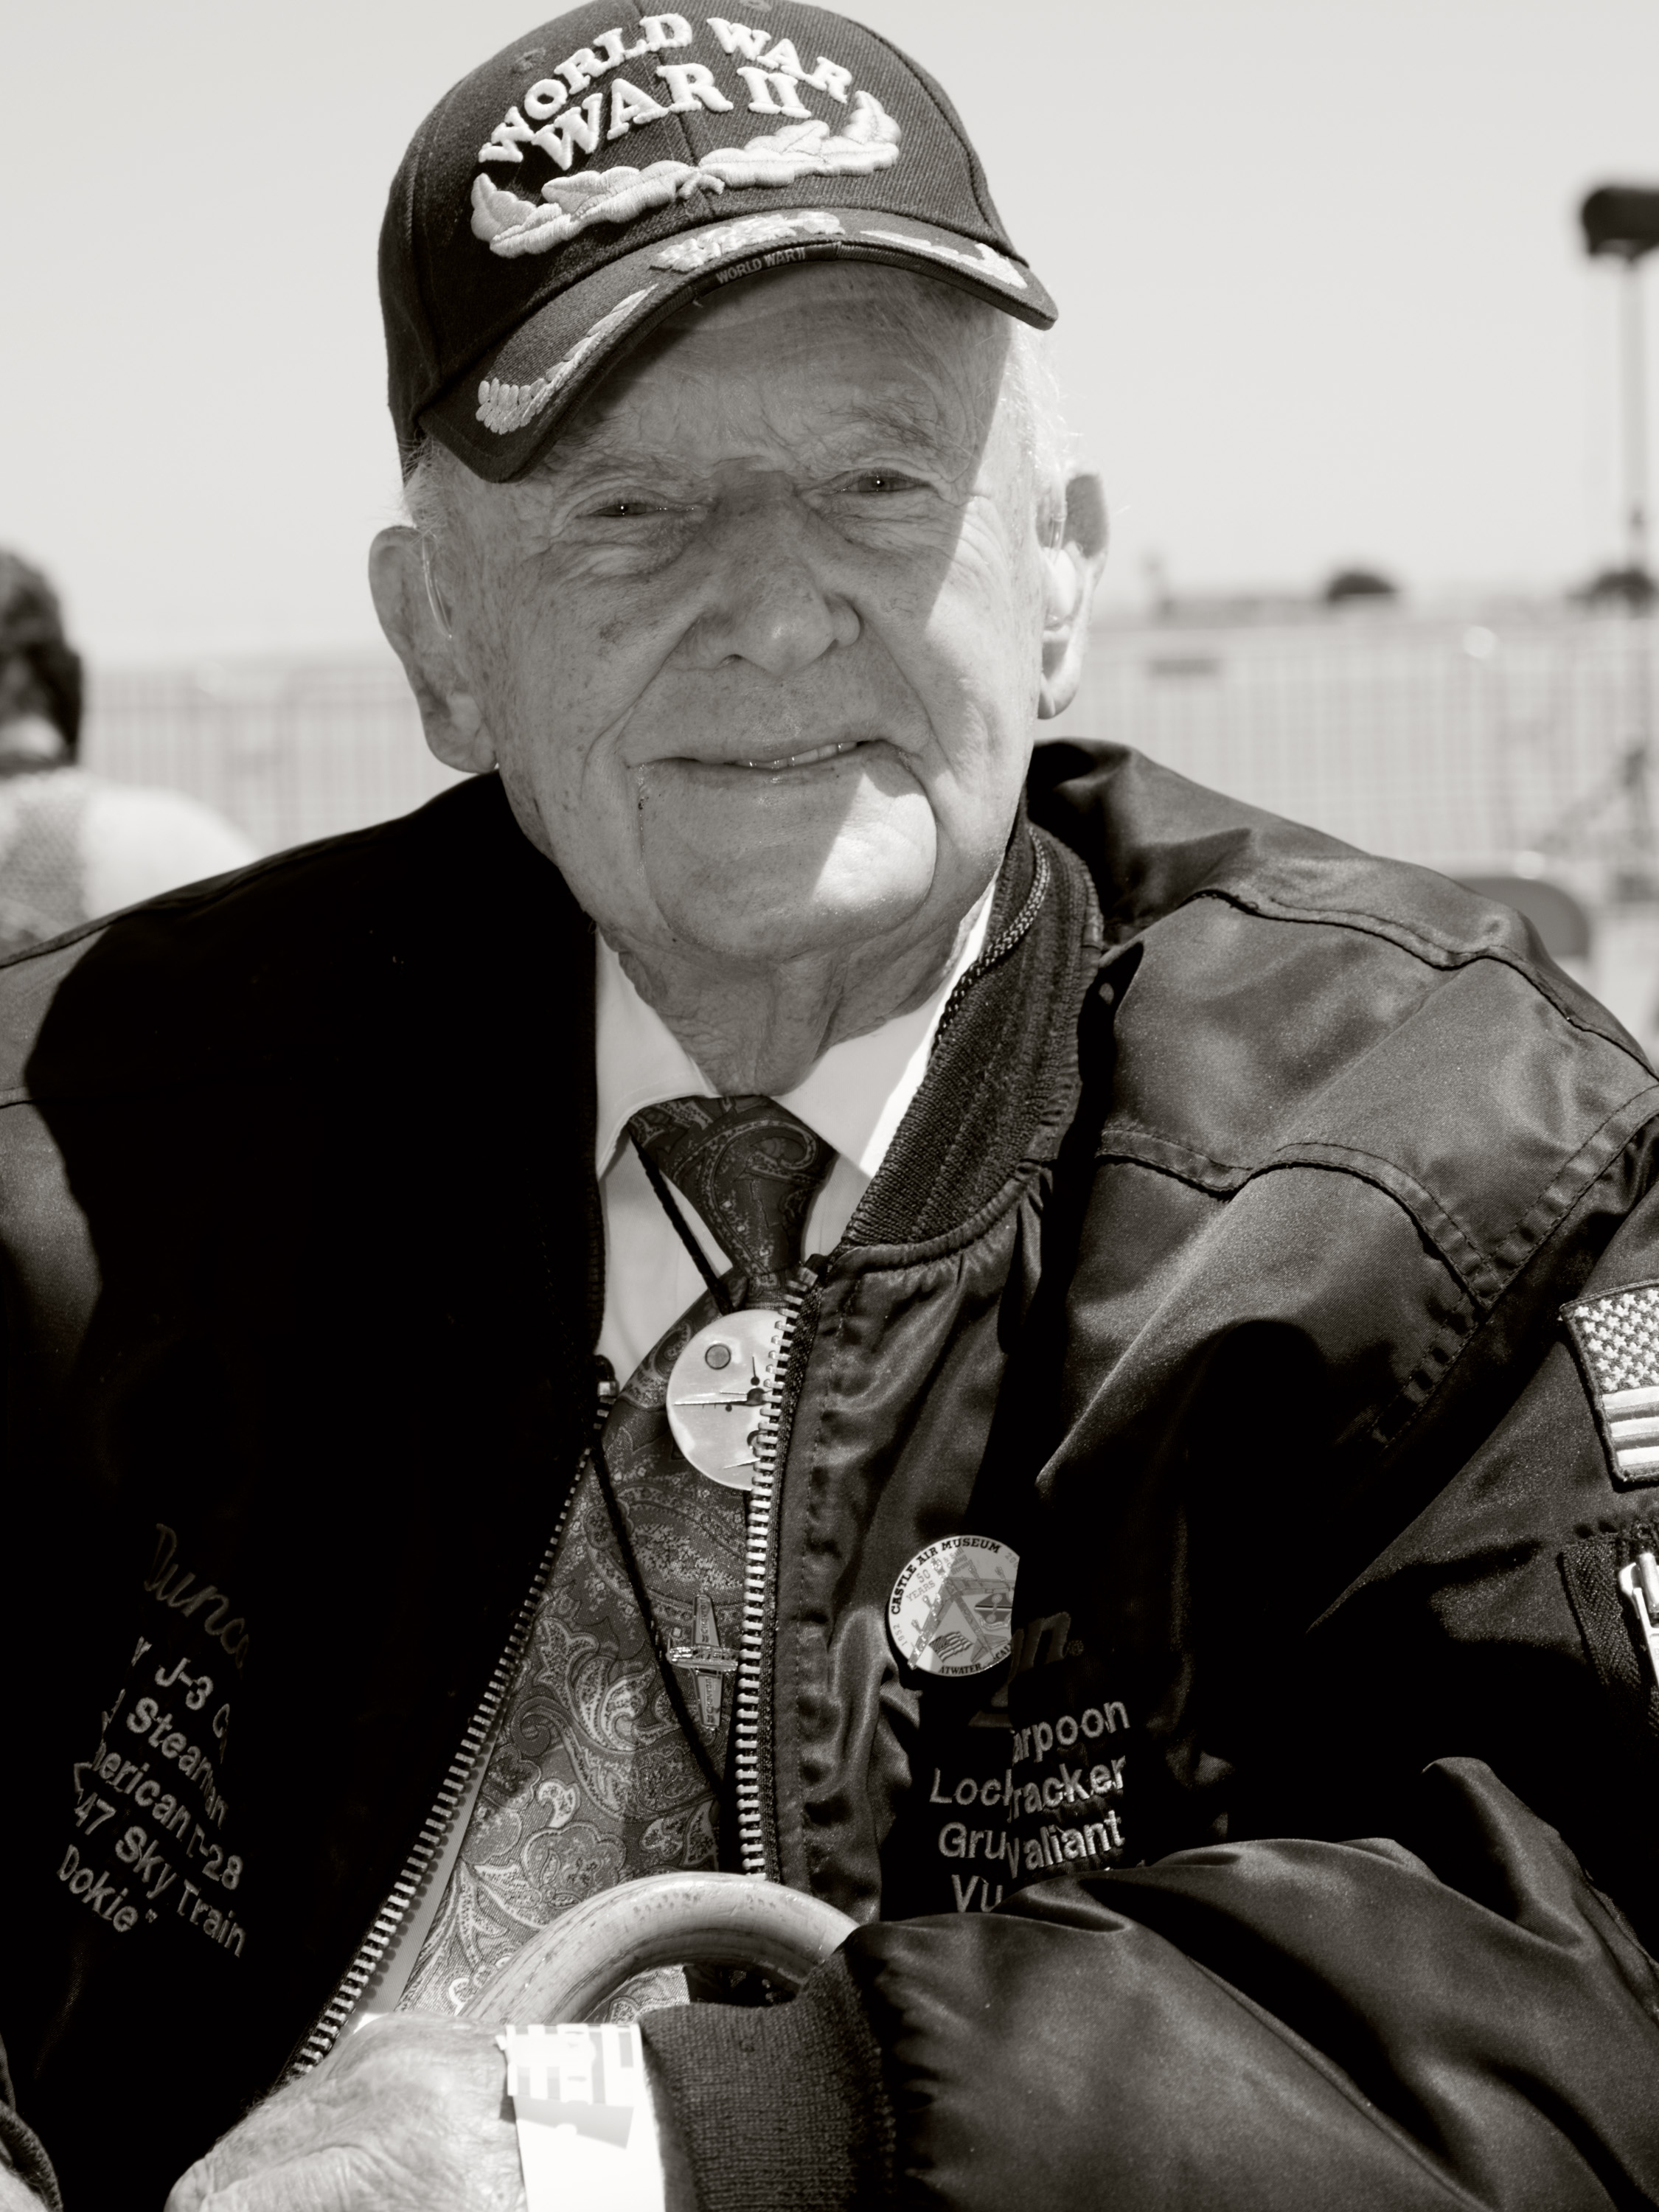
man, person, black and white, people, white, male, military, portrait, soldier, aviation, profession, clothing, black, monochrome, california, photograph, airshow, solano, travisafb, bayarea, thunderbirds, airexpo, monochrome photography, military officer